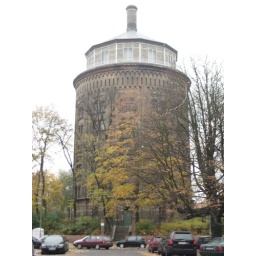
The old water tower in Prenzlauer Berg.